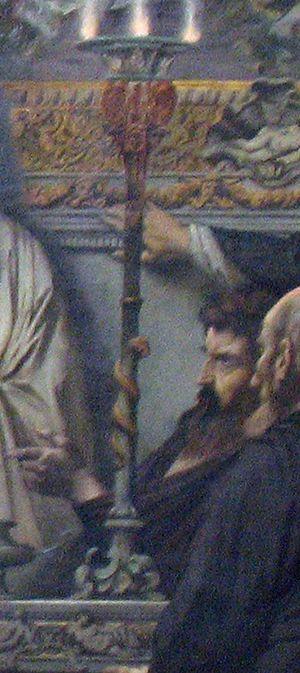
Éryximaque, fils d'Acoumène, né vers 448 av. J.-C. et mort à fin du Vᵉ siècle ou au début du IVᵉ siècle avant JC est un médecin athénien principalement connu comme l'un des convives du Banquet de Platon. Il est probable qu'il ait été inculpé pour avoir pris part à la mutilation des statues d'Hermès, l'affaire des hermocopides qui fit scandale à Athènes pendant la guerre du Péloponnèse.